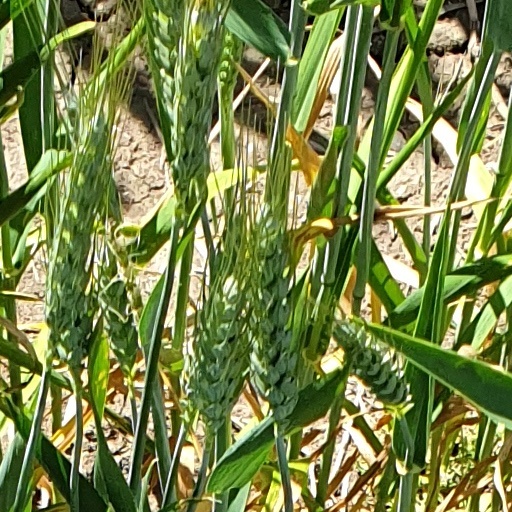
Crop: wheat